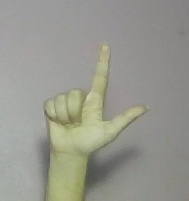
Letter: laam